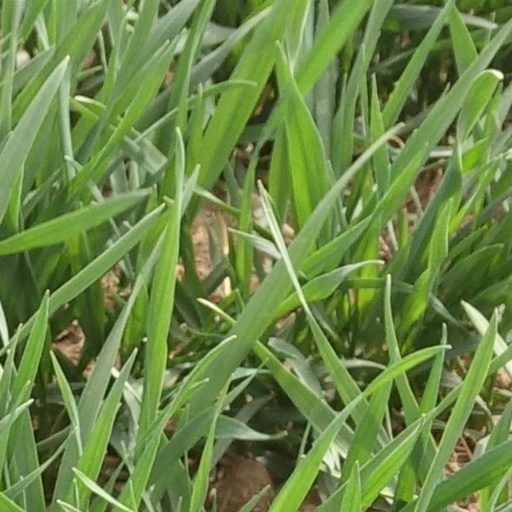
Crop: wheat